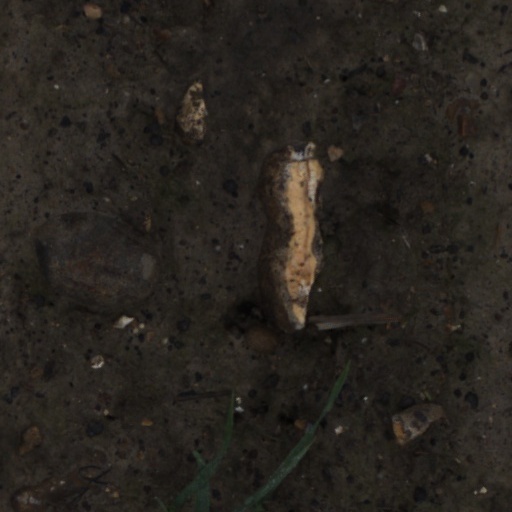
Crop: wheat